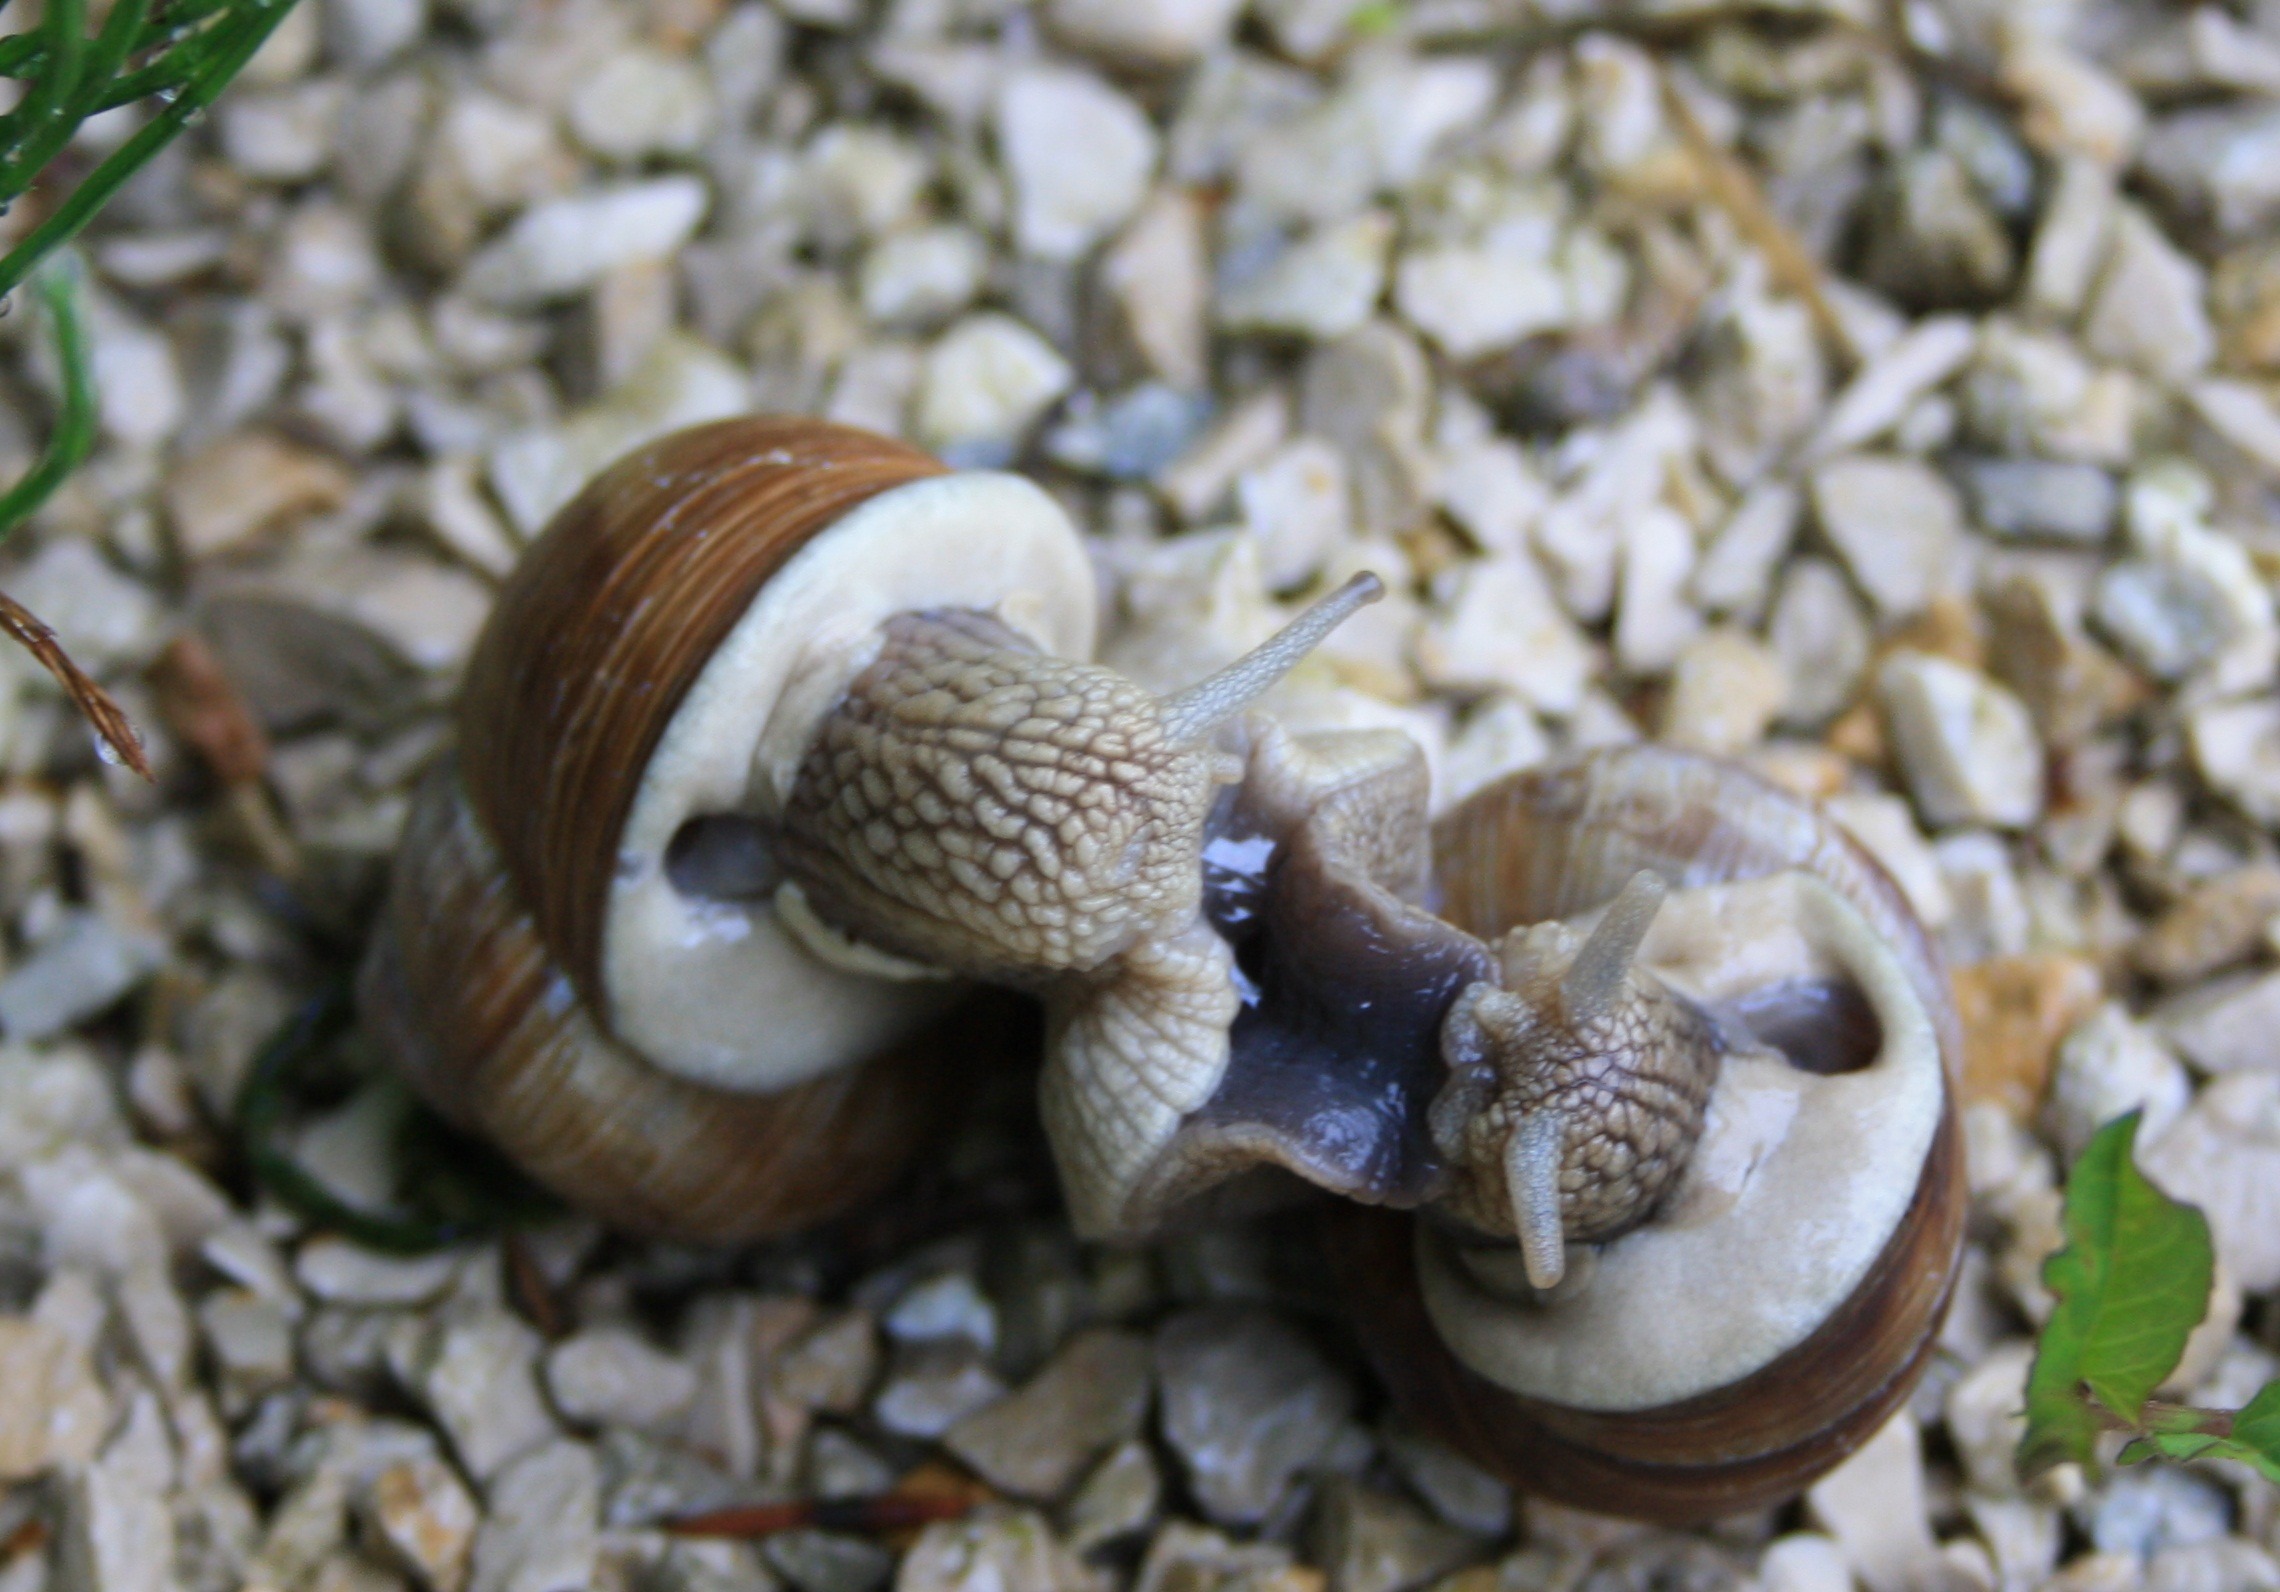
nature, wildlife, garden, fauna, invertebrate, close up, snail, move, lovers, molluscs, snails, schnecken, macro photography, sea snail, oyster mushroom, snails and slugs